Iptor Supply Chain Systems

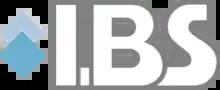
Logo as International Business Systems

The company was founded as IBS in 1978 by Staffan Ahlberg and Gunnar Rylander. Both decided to form the company by turning the IT division of Ekonomisk Företagsledning into an independent company. Their first major project was to develop an order processing system for Alfa Laval subsidiaries. The company went public on the Stockholm Stock Exchange in 1986. Around the same time they entered into partnership with IBM and became a supplier of software for the IBM AS/400. Ahlberg retired as the CEO of IBS in 2002 and was the longest serving CEO of a public company in Europe.